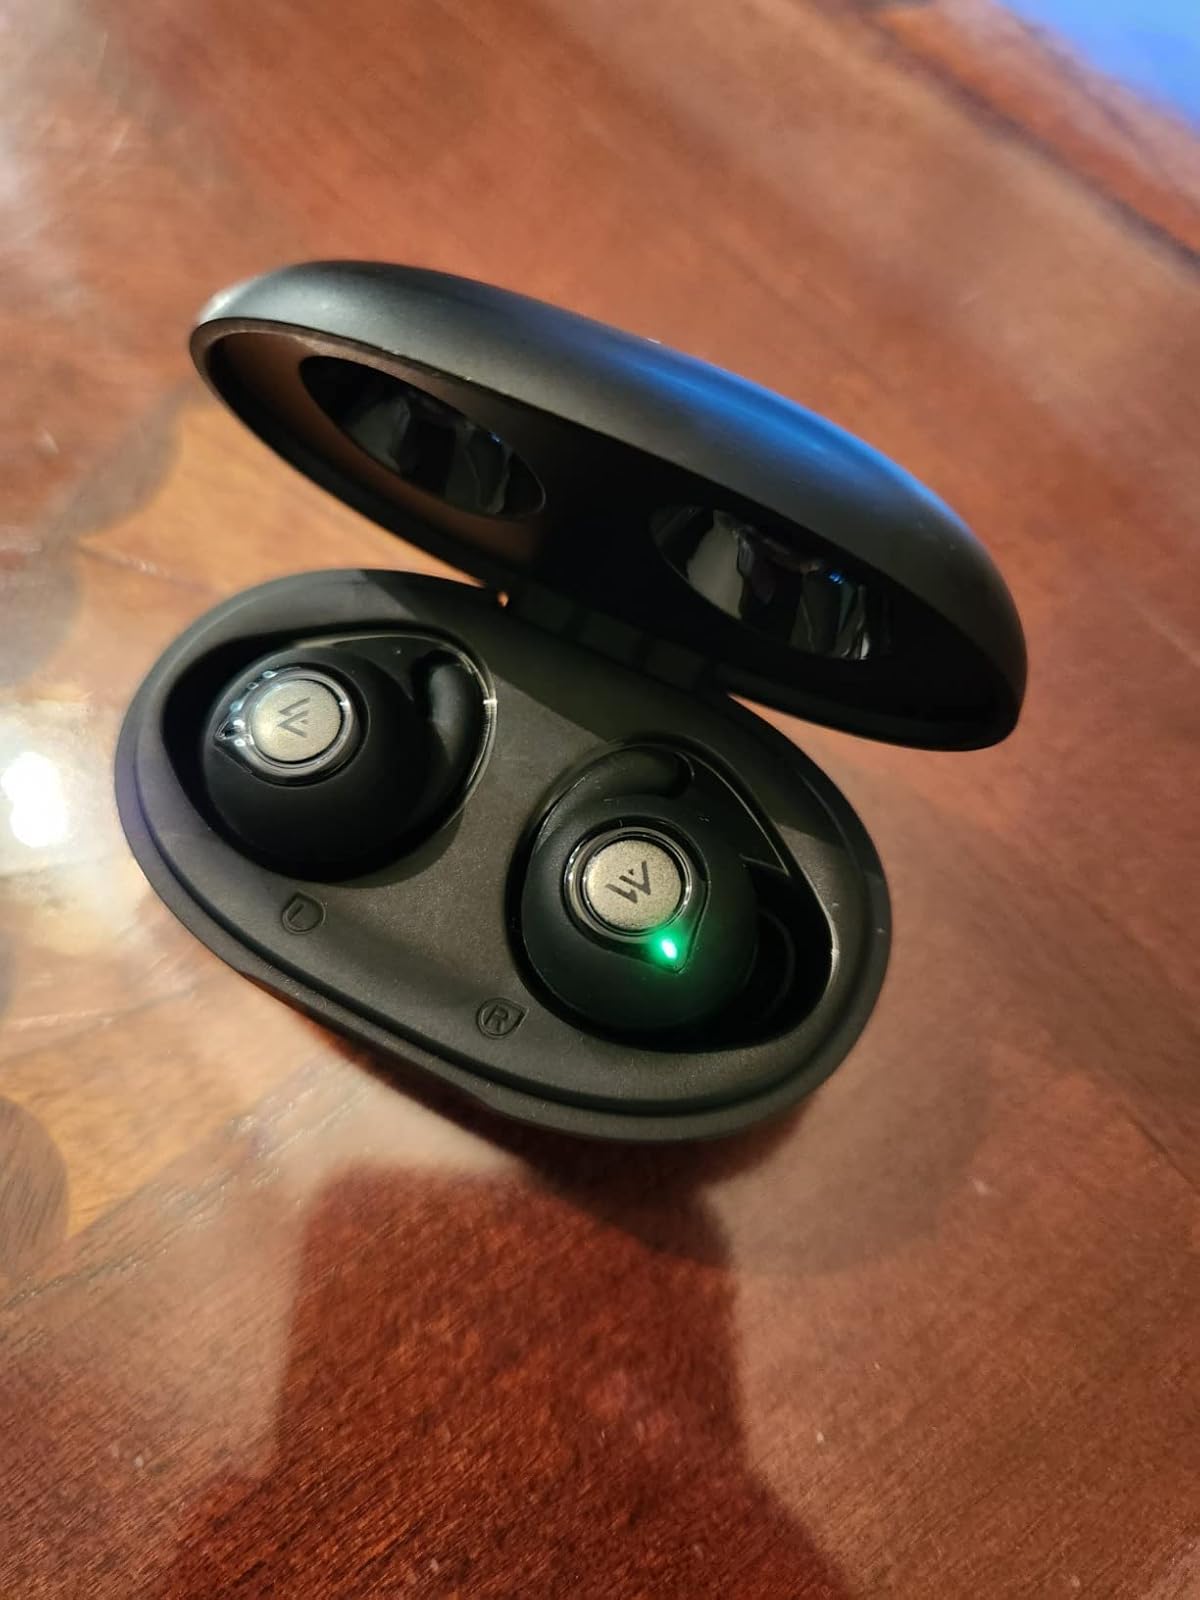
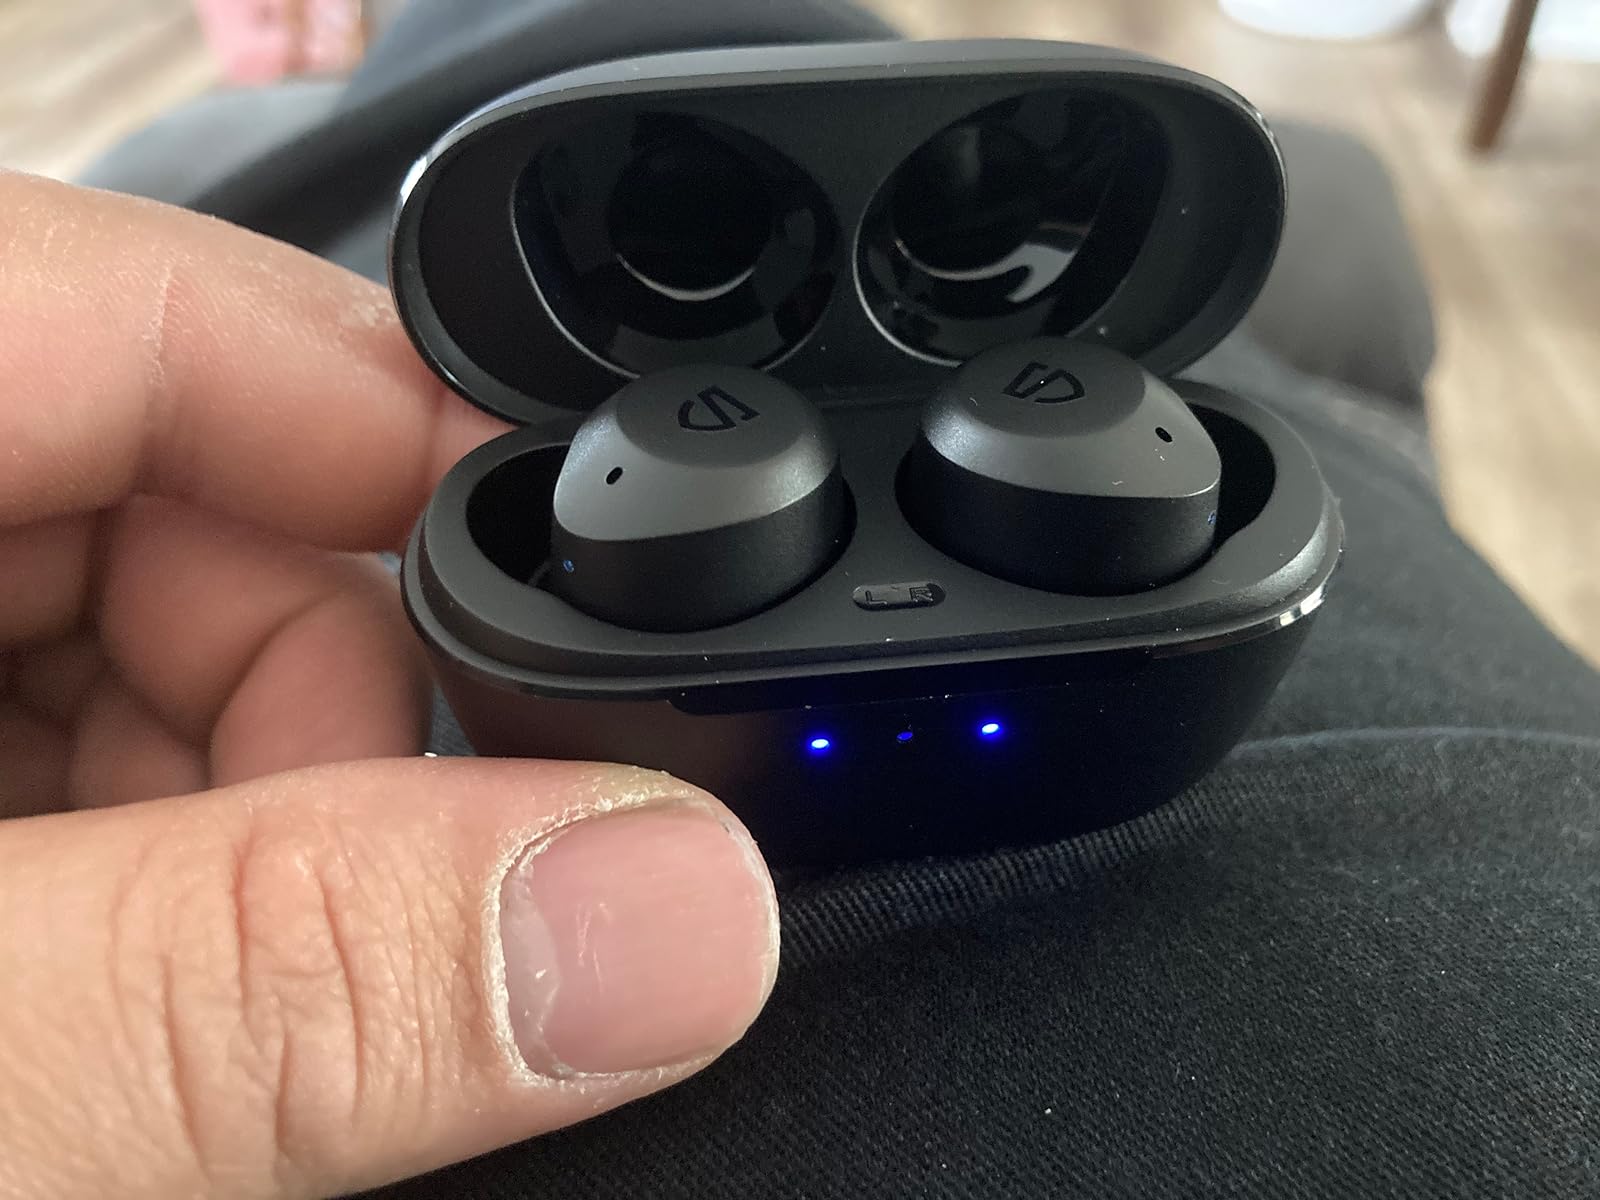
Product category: earbuds
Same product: no